Marius Robinson

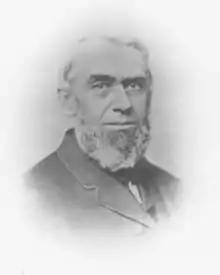

Marius Robinson (1806–1878) was an American minister, abolitionist, and newspaper editor of the antislavery newspaper "The Philanthropist" and "The Anti-Slavery Bugle". He helped establish a school for African Americans in Cincinnati, Ohio while attending Lane Seminary. Responding to backlash from the city's residents, he continued to teach and was one of the Lane Rebels who would not be pressured to give up improving the lives of African Americans. He was an anti-slavery lecturer. He worked together with his wife Emily Rakestraw Robinson, to better the lives of African Americans.